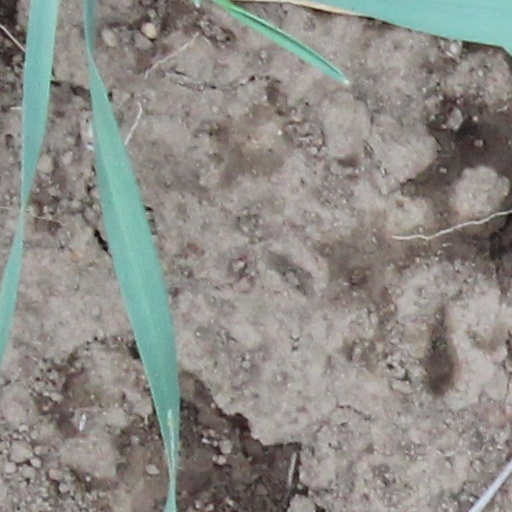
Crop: wheat